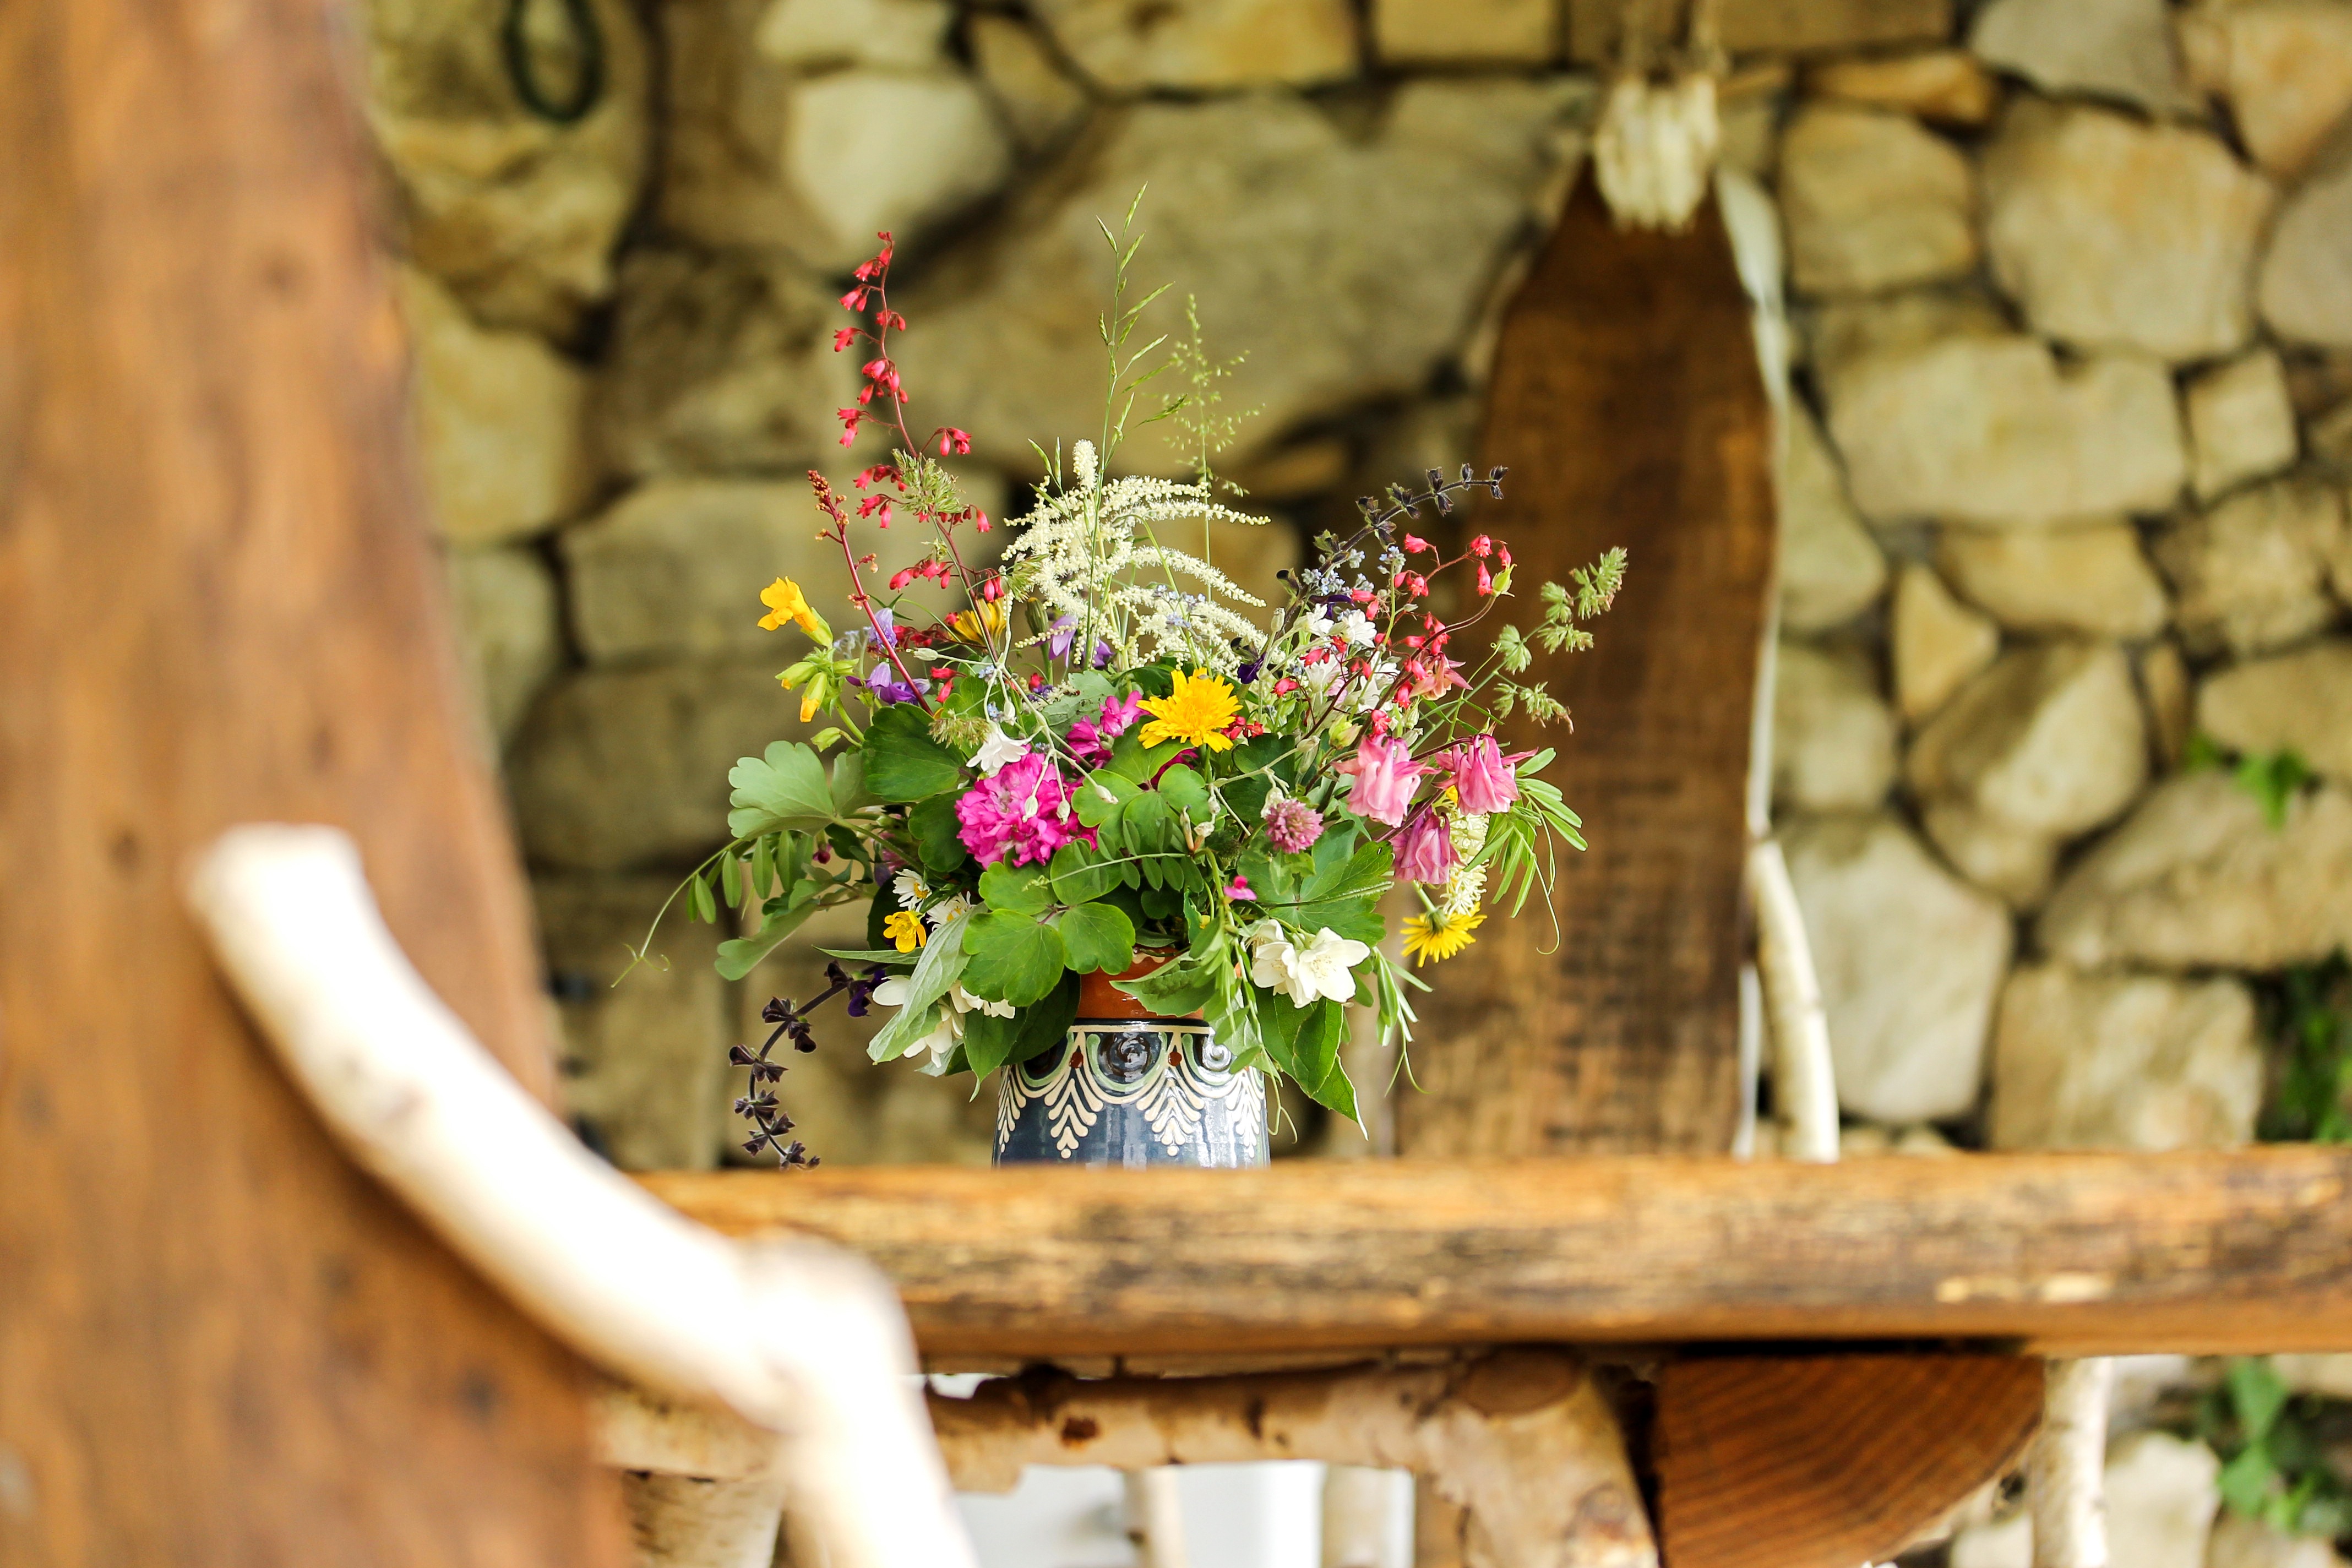
table, flower, home, summer, decoration, spring, green, autumn, yellow, flora, still life, wild flowers, ceremony, mood, floristry, bunch of flowers, flower bouquet, flower decoration, floral design, flower arranging, quaint atmosphere